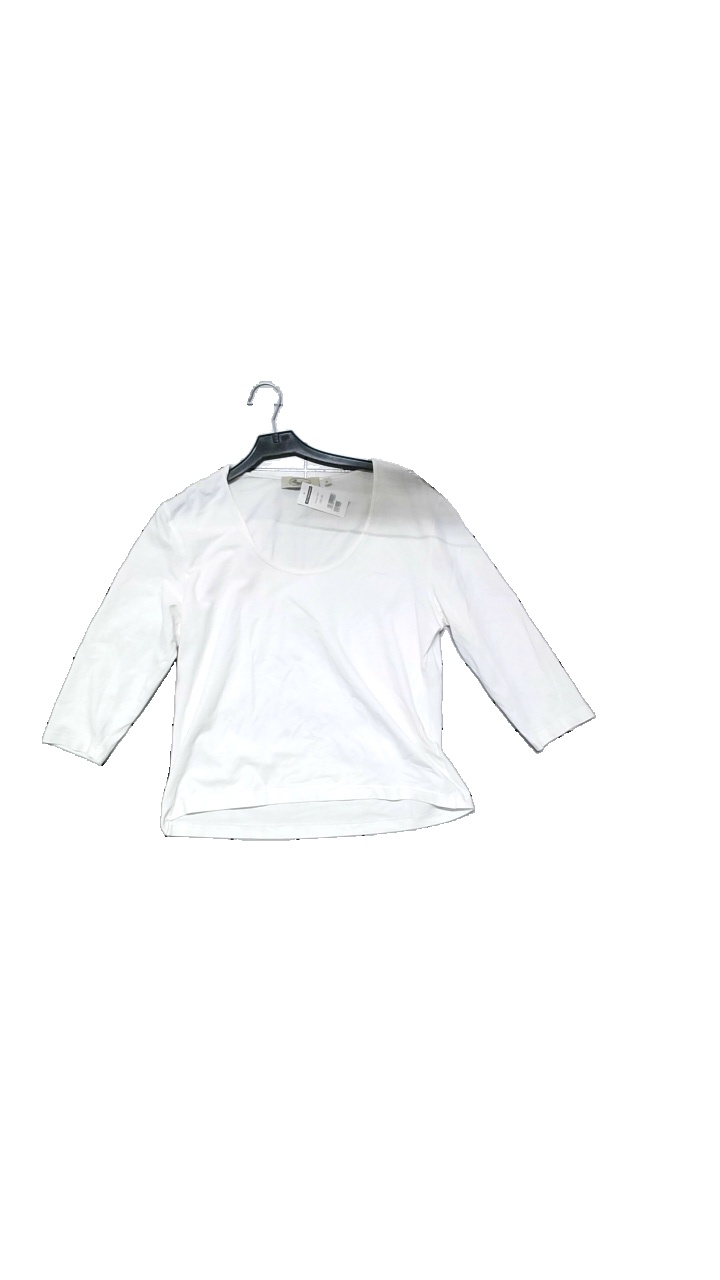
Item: Top (Ladies)
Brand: Stenströms (skjorta)
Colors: White
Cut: Regular, C-collar
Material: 92% cotton, 8% elastane
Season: Summer
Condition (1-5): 5
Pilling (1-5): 3
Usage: Reuse
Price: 100-150